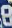
Number: 8